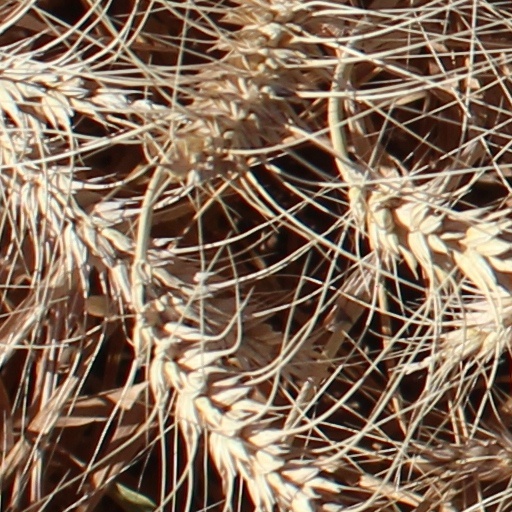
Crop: wheat